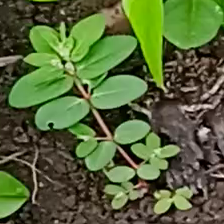
Weed species: Graceful_Sandmart_(Euphorbia hypericifolia)